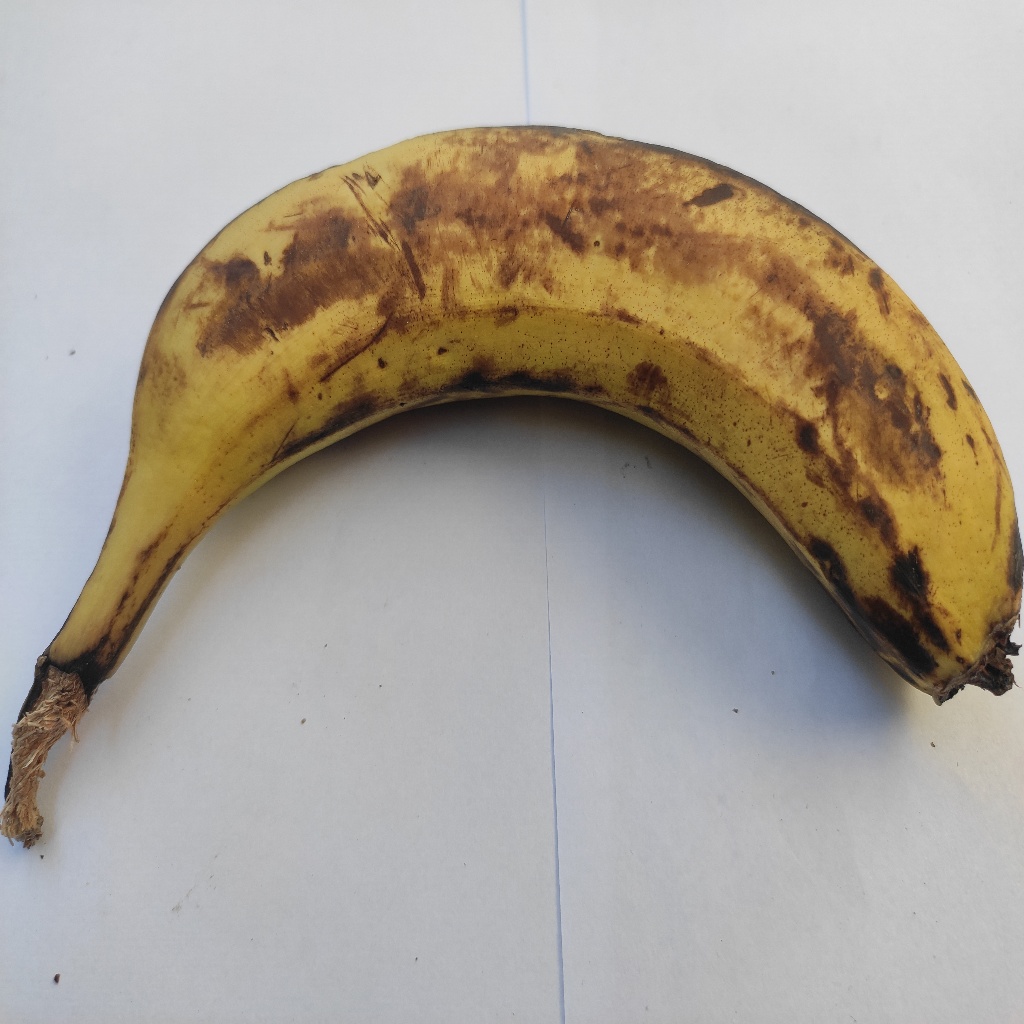
Crop: banana
Quality class: Defect